ATSC standards

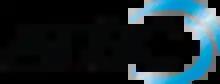
ATSC standards logo

Advanced Television Systems Committee (ATSC) standards are an international set of standards for broadcast and digital television transmission over terrestrial, cable and satellite networks. It is largely a replacement for the analog NTSC standard. Like NTSC, ATSC is used mostly in the United States, Mexico, Canada, South Korea, and Trinidad and Tobago. Several former NTSC users like Japan have not used ATSC during their digital television transition, because they adopted other systems like ISDB developed by Japan and DVB developed in Europe, for example.